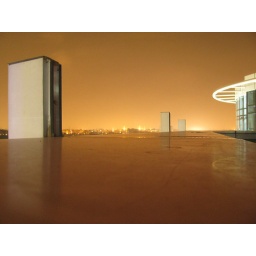
Clicked at my office roof top situated in Outer ring road, Bangalore (EMC). No post processing done on this.